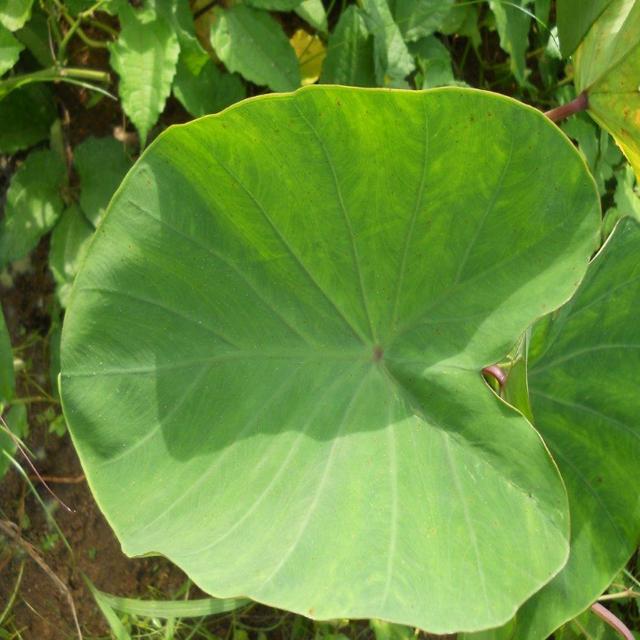
Label: Healthy